Fridrik Sigurdsson

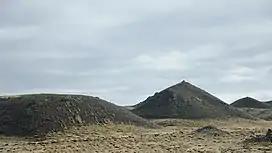
Hills near the execution site in Vatnsdalshólar

Fridrik Sigurdsson or Friðrik Sigurðsson (c1811 – 12 January 1830) was an Icelandic murderer, the last person to be executed in Iceland, along with Agnes Magnúsdóttir, for the murder of Natan Ketilsson, a farmer at Illugastaštir, and Pétur Jónsson from Geitaskarð on 14 March 1828. He was executed alongside Agnes in Vatnsdalshólar in Húnavatnssýsla on 12 January 1830.